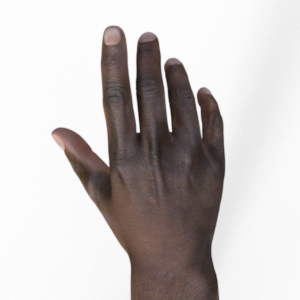
Label: paper